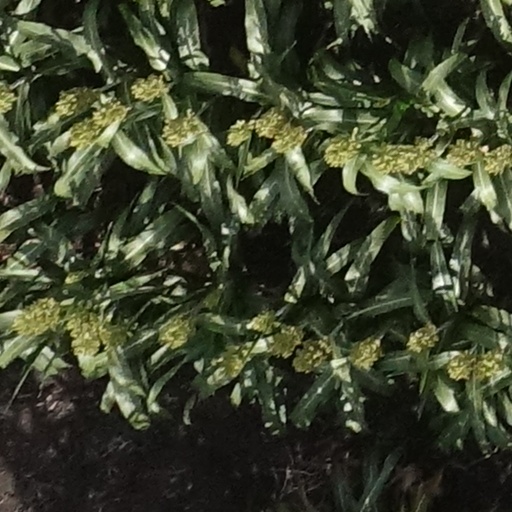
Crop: sorghum